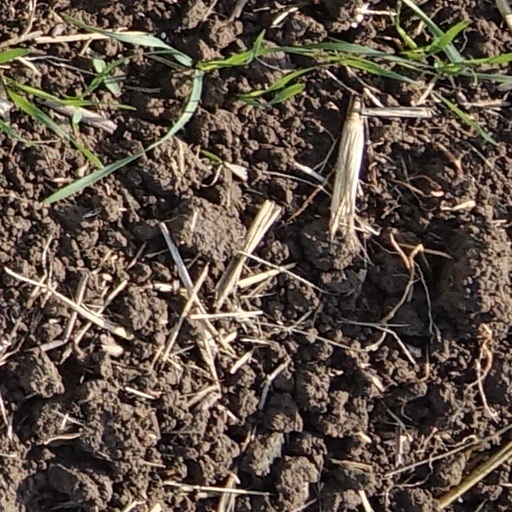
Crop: wheat